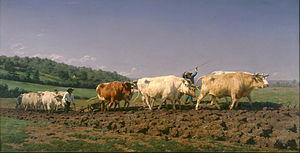
La charolaise est une race bovine française originaire de la région de Charolles en Bourgogne, vouée principalement à la production de viande, dont les individus sont de grand gabarit et de couleur blanche unie tirant parfois vers le crème.